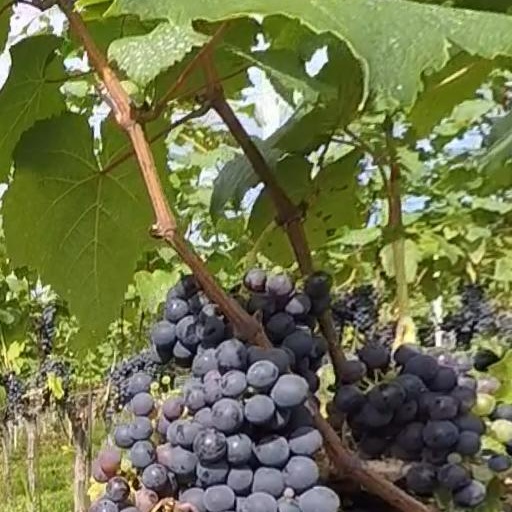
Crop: grape